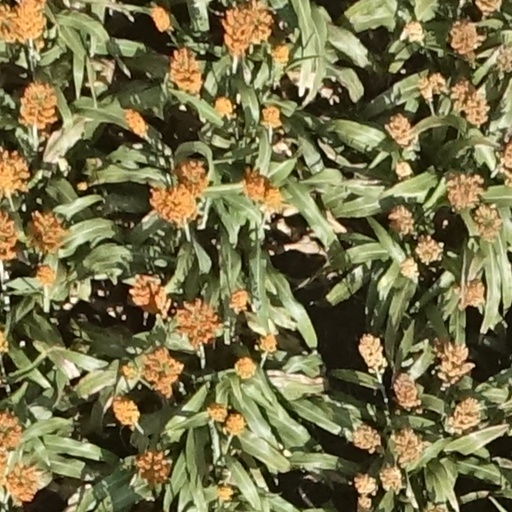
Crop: sorghum